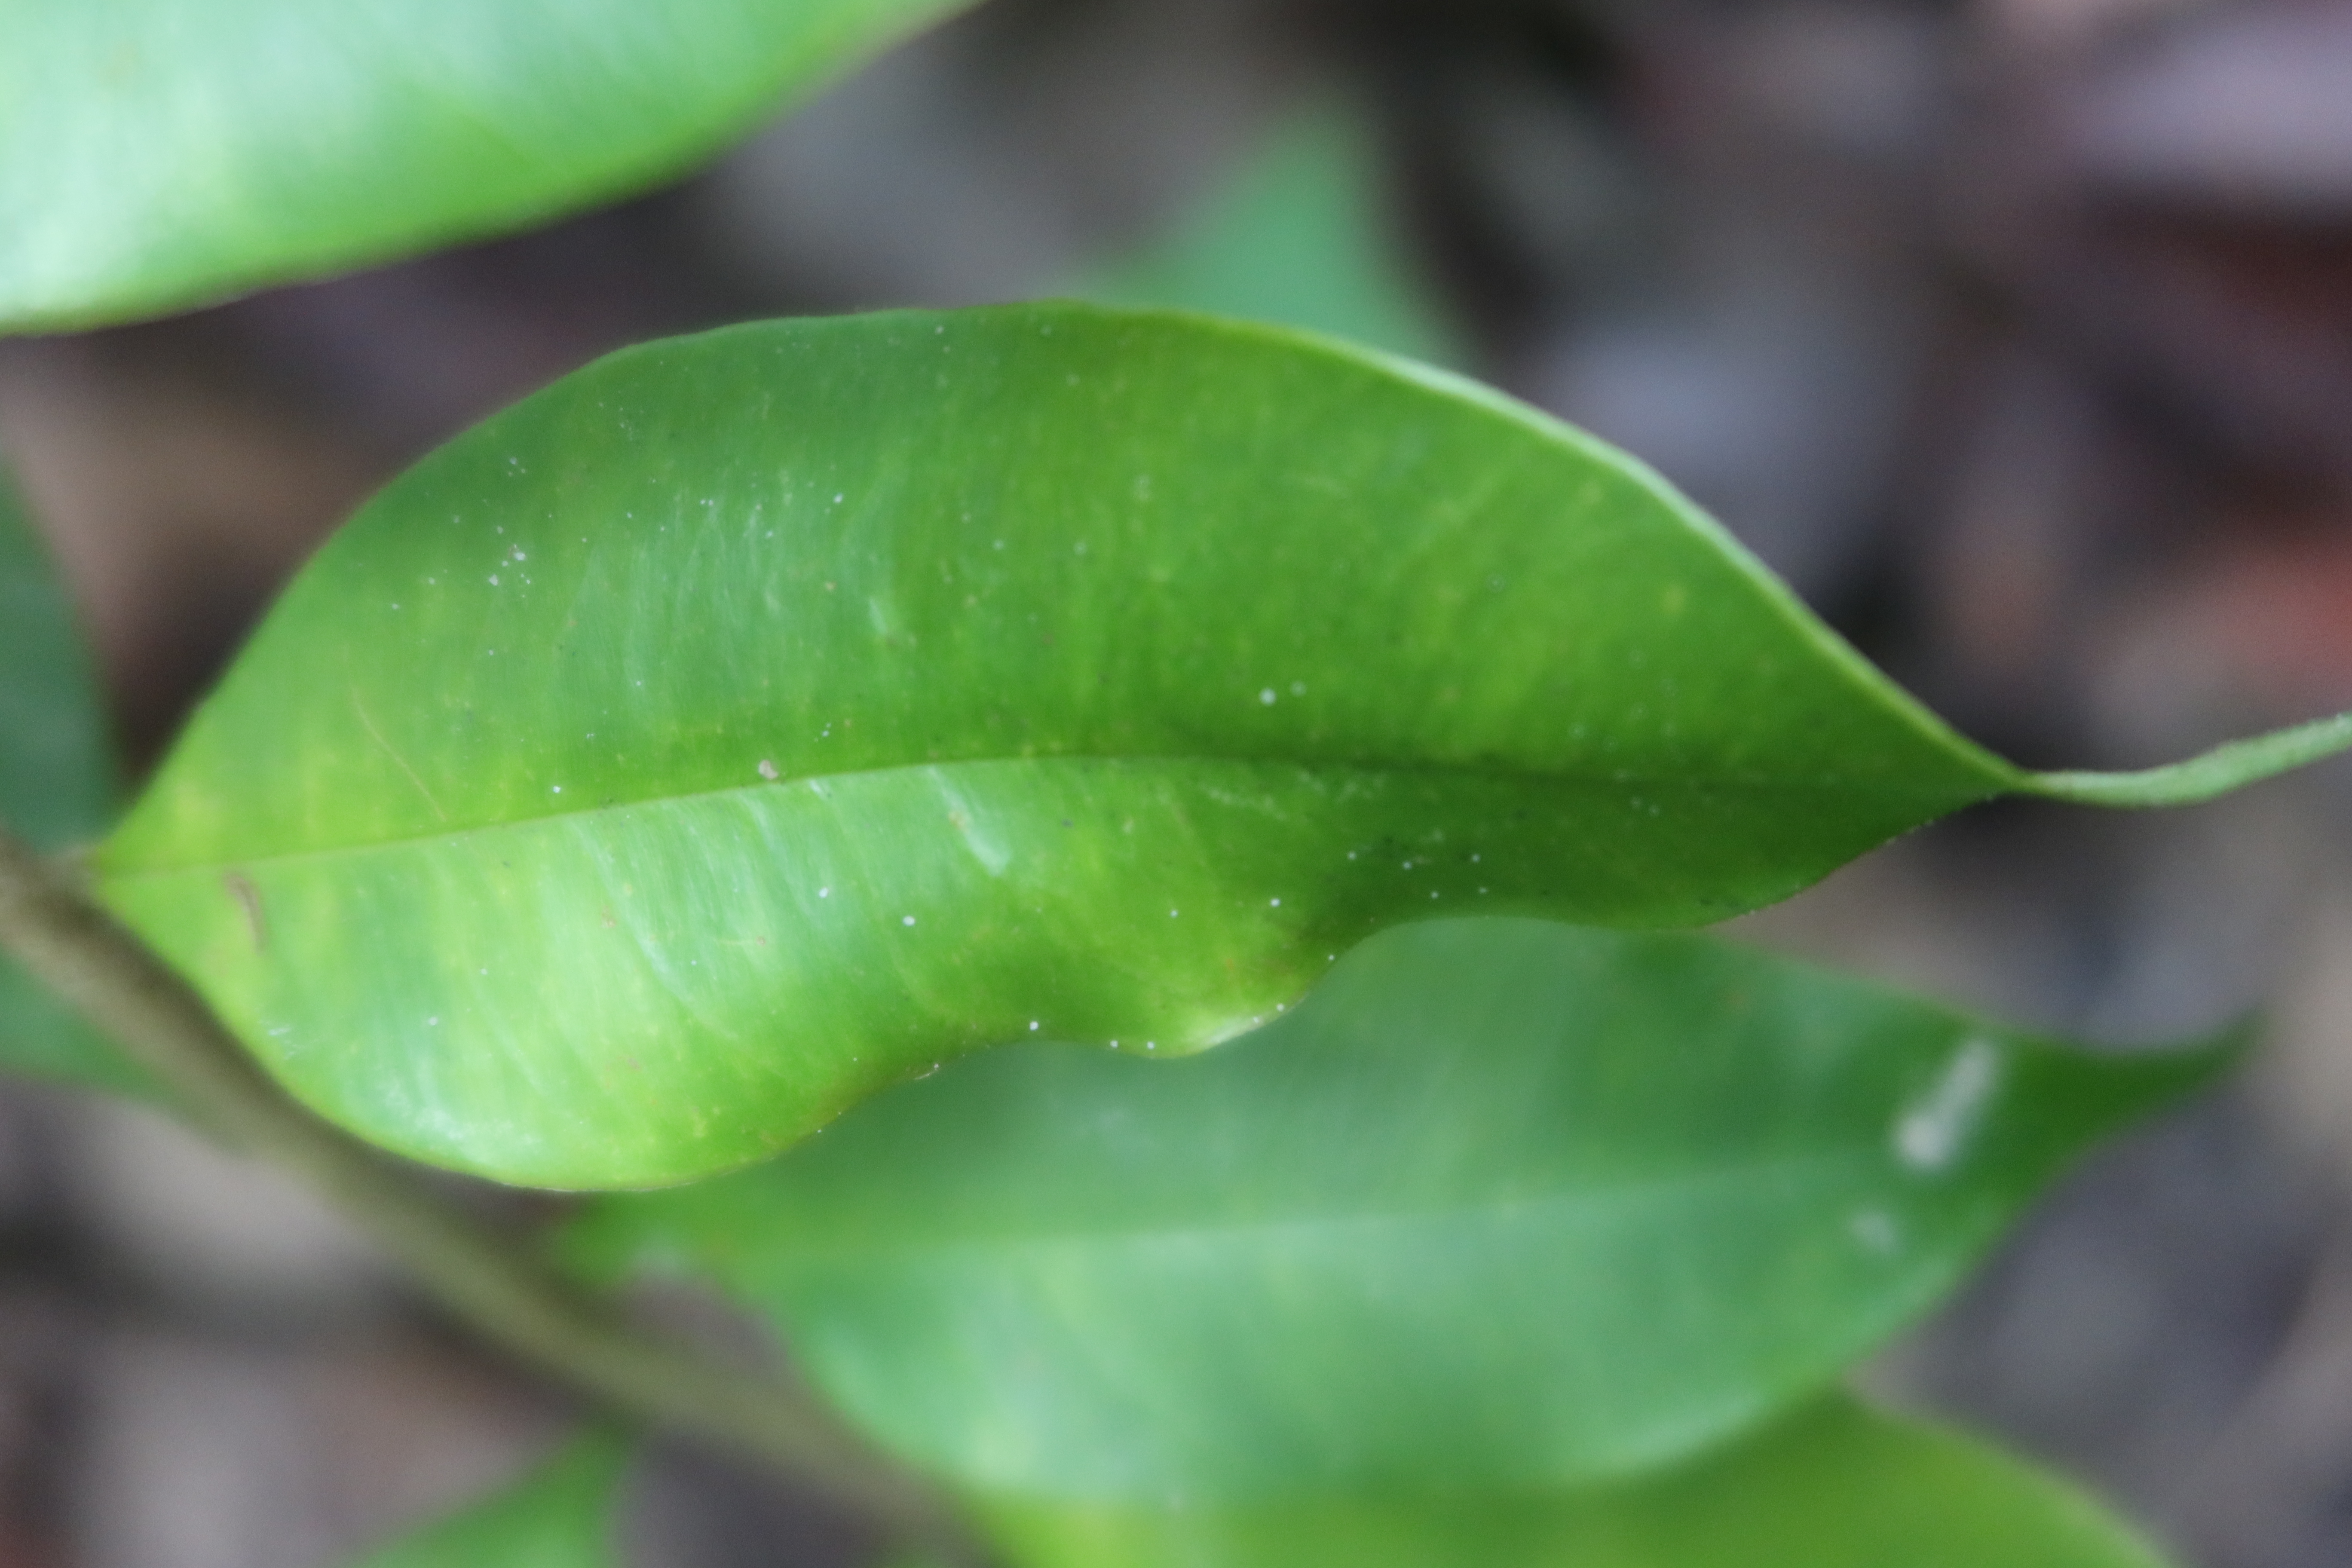
Label: Mosaic Viruses